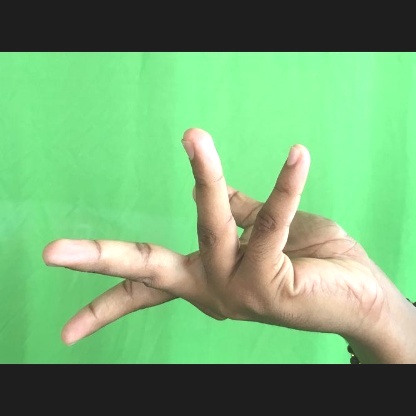
Mudra: Alapadmam